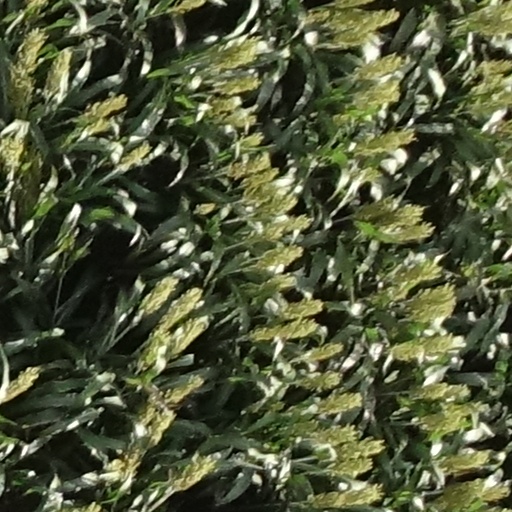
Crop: sorghum